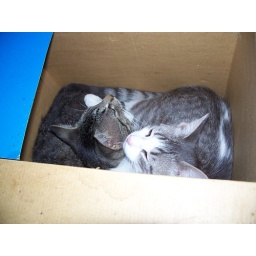
uh oh, it's two cats in a box